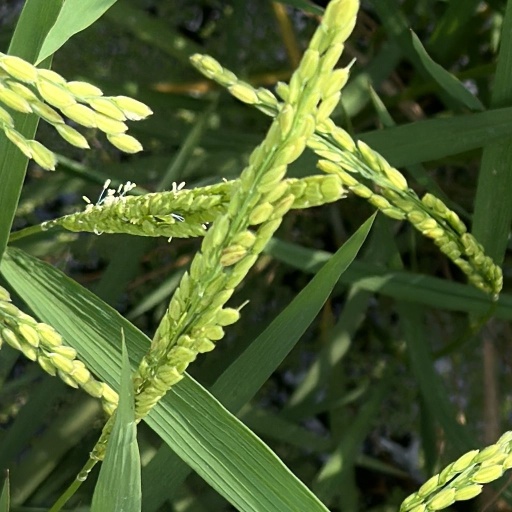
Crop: rice